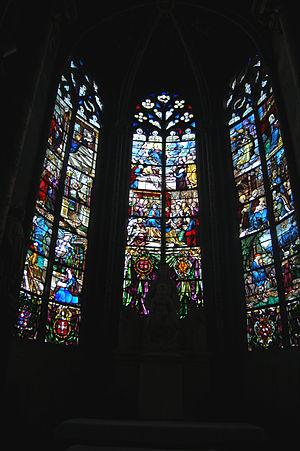
La cathédrale Saint-Étienne de Bourges est une cathédrale catholique construite entre la fin du XIIᵉ et la fin du XIIIᵉ siècle. Dédiée à saint Étienne, premier martyr, elle est le siège de l'archidiocèse de Bourges.